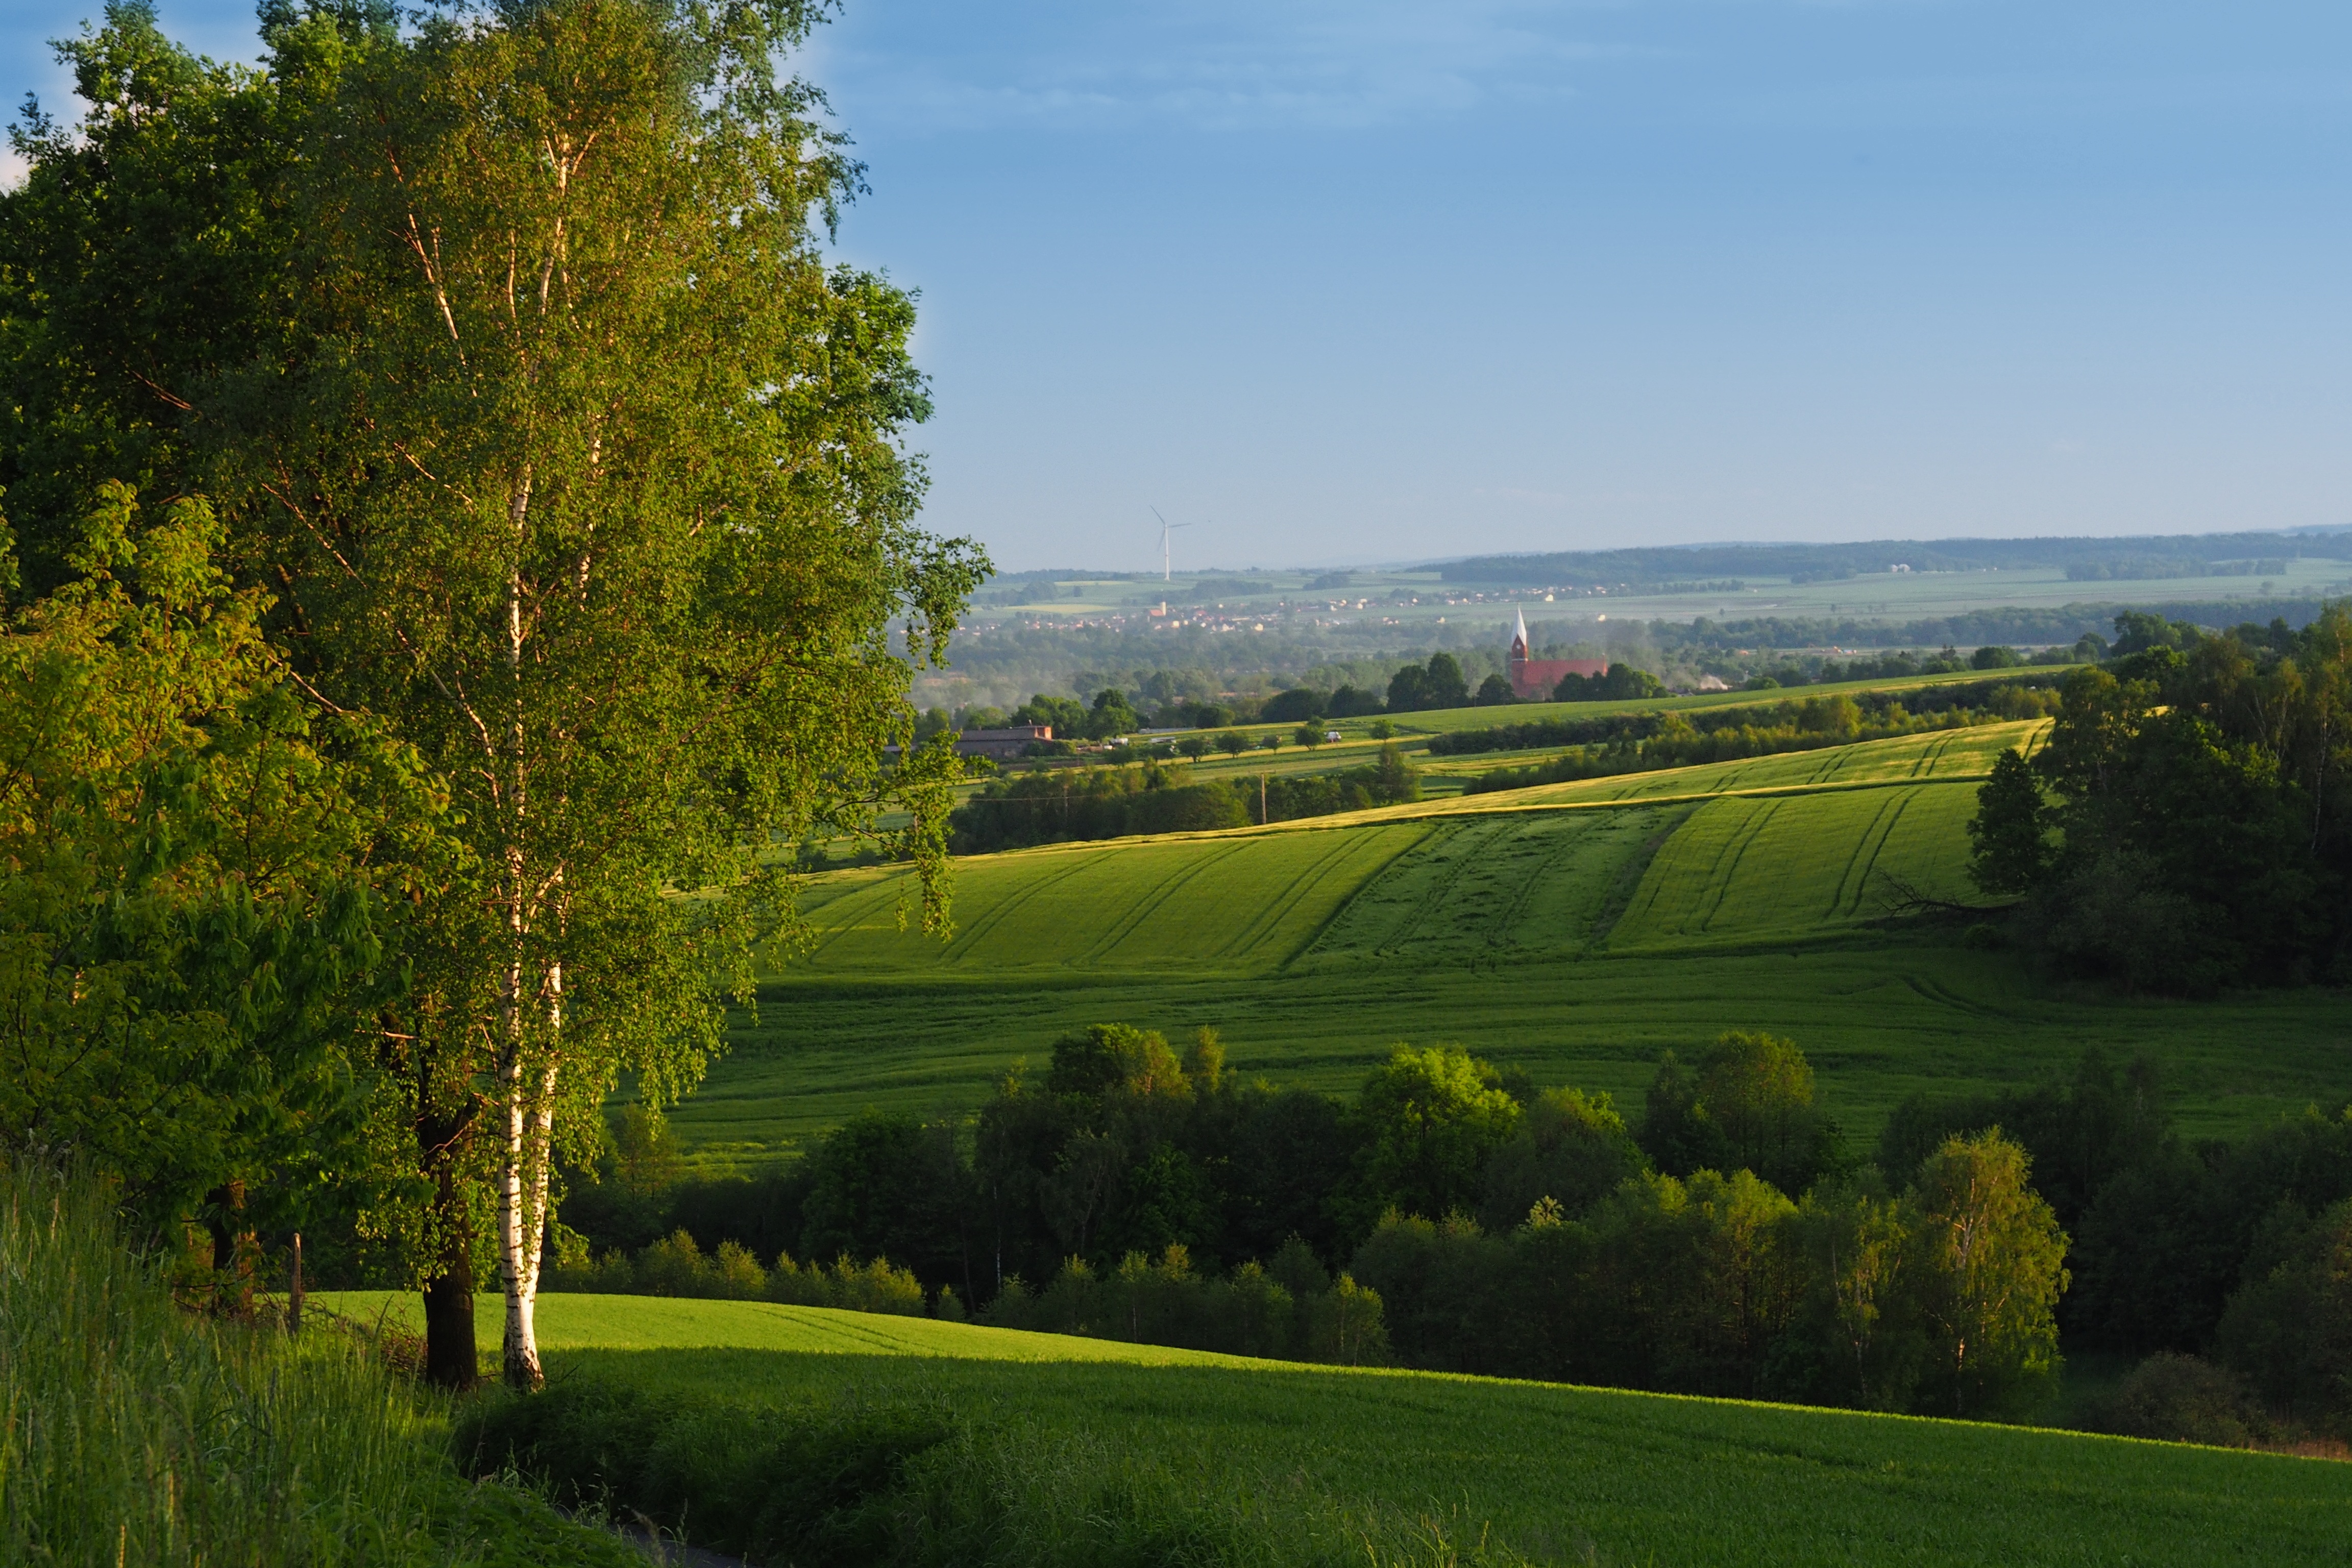
landscape, tree, nature, grass, structure, plant, field, farm, lawn, meadow, leaf, hill, flower, spring, green, pasture, autumn, agriculture, garden, plain, golf course, fields, grassland, estate, rural area, woody plant, sport venue, lubomia